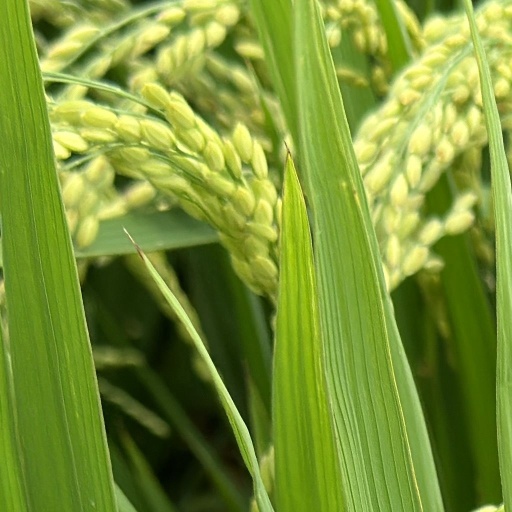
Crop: rice